Augustan literature

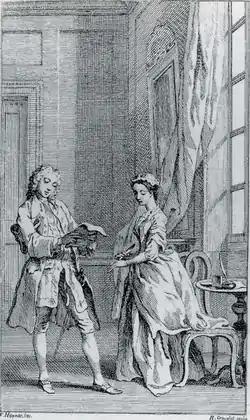
A plate from the 1742 deluxe edition of Richardson's "Pamela; or, Virtue Rewarded" showing Mr. B intercepting Pamela's first letter home to her mother

The Augustan period showed less literature of controversy than the Restoration. There were Puritan authors, however, and one of the names usually associated with the novel is perhaps the most prominent in Puritan writing: Daniel Defoe. After the coronation of Anne, dissenter hopes of reversing the Restoration were at an ebb, and dissenter literature moved from the offensive to the defensive, from revolutionary to conservative. Defoe's infamous volley in the struggle between high and low church came in the form of "The Shortest Way with the Dissenters; Or, Proposals for the Establishment of the Church". The work is satirical, attacking all of the worries of Establishment figures over the challenges of dissenters. It is, in other words, defensive. Later still, the most majestic work of the era, and the one most quoted and read, was William Law's "A Serious Call to a Devout and Holy Life" (1728). The "Meditations" of Robert Boyle remained popular as well. Both Law and Boyle called for revivalism, and they set the stage for the later development of Methodism and George Whitefield's sermon style. However, their works aimed at the individual, rather than the community. The age of revolutionary divines and militant evangelists in literature was over for a considerable time.